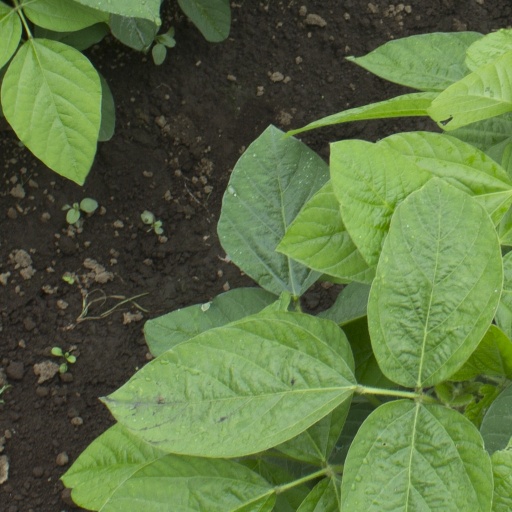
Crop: soybean